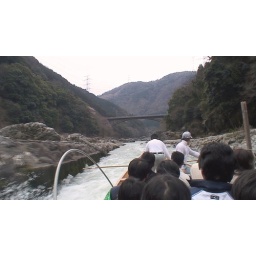
Going down the river in a boat holding 20 and a crew of three, an oarman, a poleman and a rudderman.